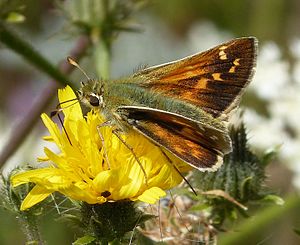
Kommabredpande
Kommabredpande.